What Time Is It? (film)

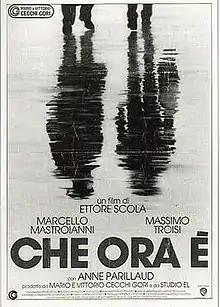
Italian theatrical release poster

What time is it? is a 1989 Italian drama film directed by Ettore Scola. It was co-produced with France.